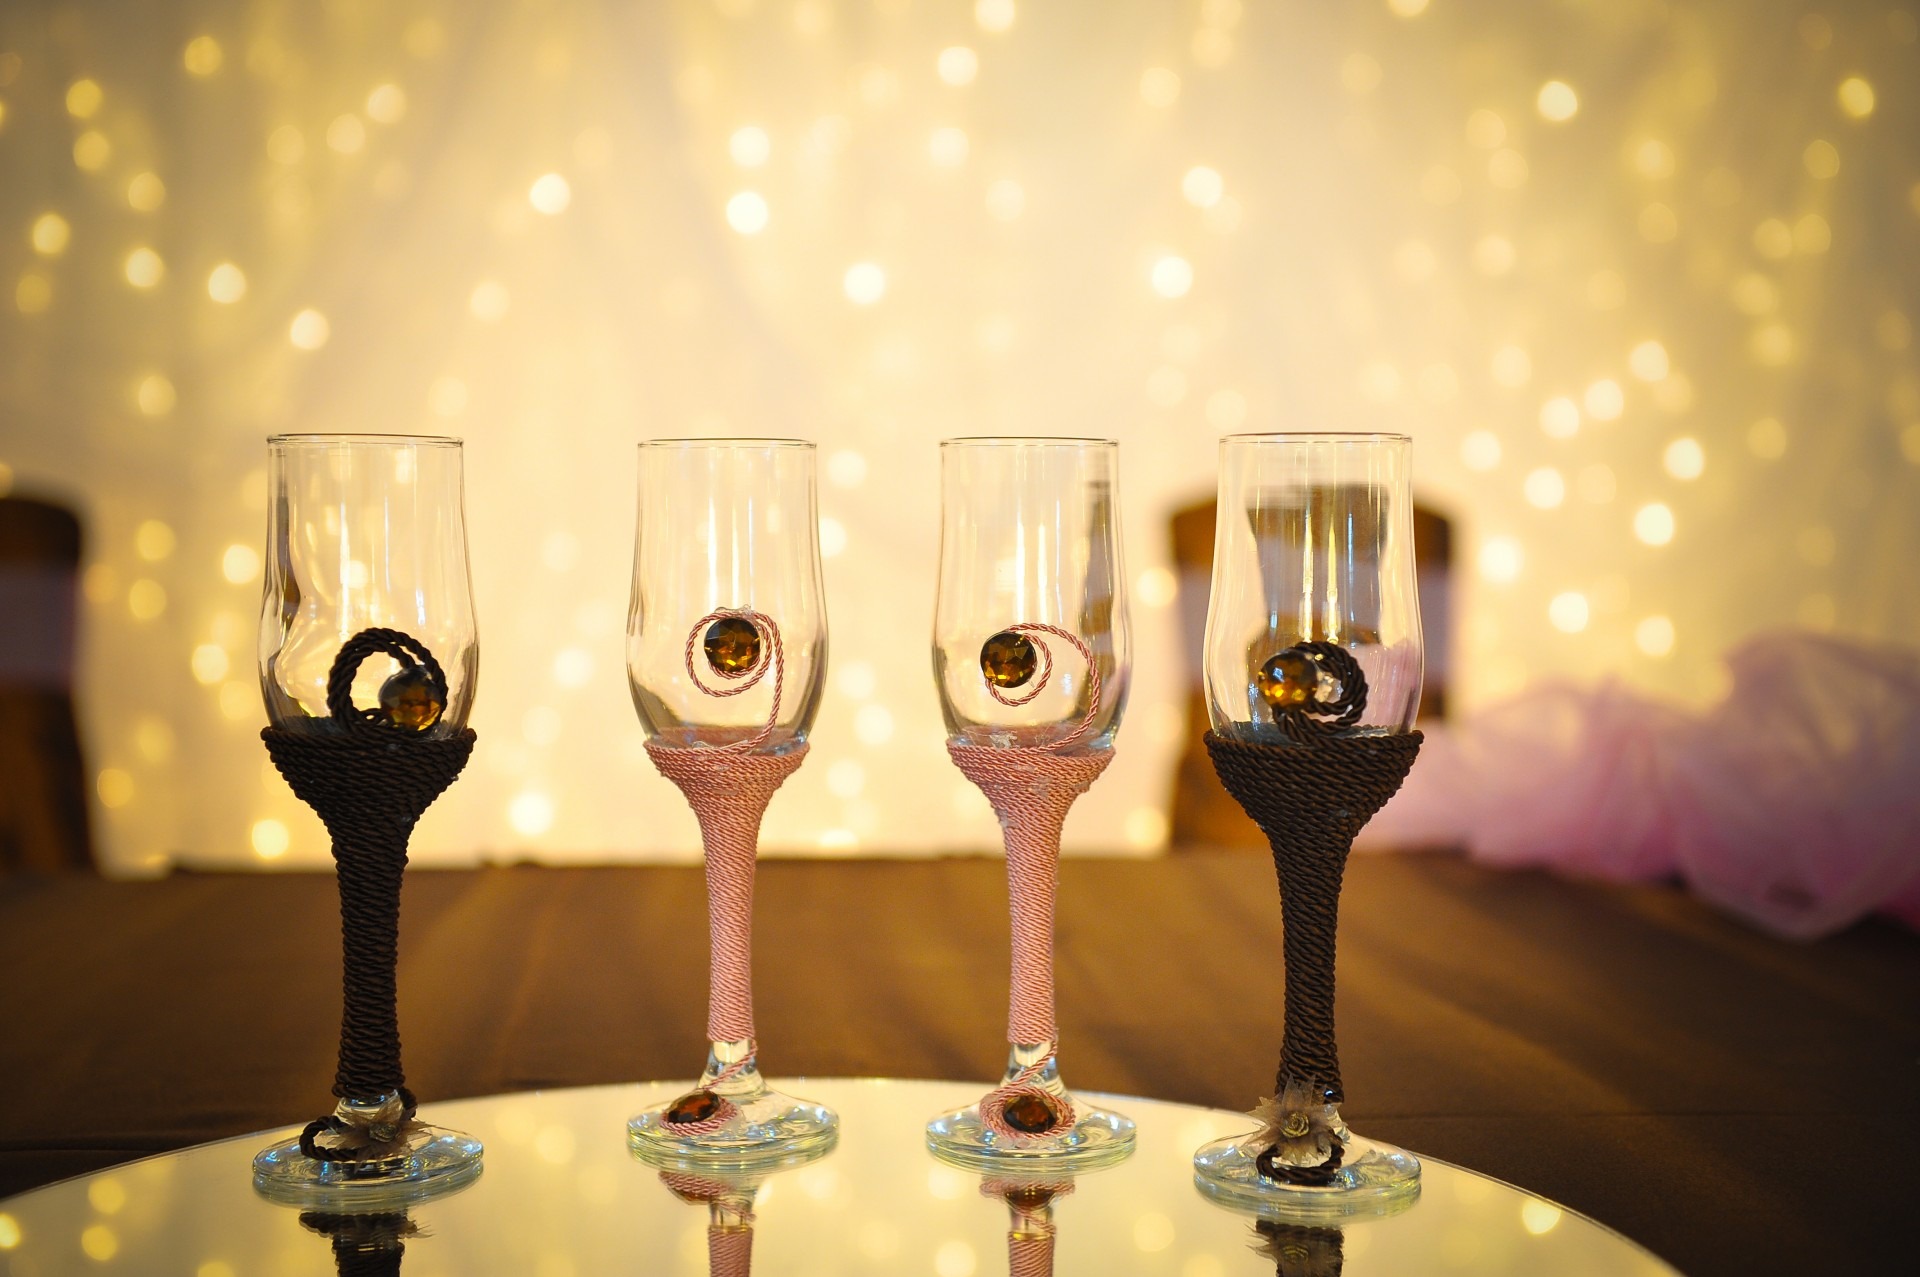
wine, glass, restaurant, celebration, drink, lighting, wedding, alcohol, toast, wine glass, cheers, ceremony, glasses, champagne, champagne glasses, stemware, drinkware, champagne stemware